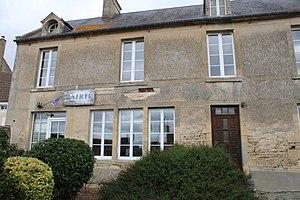
La mairie de Ponts sur Seulles
Ponts sur Seulles est, depuis le 1ᵉʳ janvier 2017, une commune nouvelle française située dans le département du Calvados en région Normandie, peuplée de 1 169 habitants.